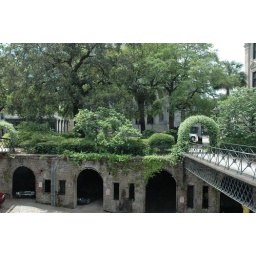
Factors Walk is the backside of the old warehouses that face the river in Savannah. Today they house many antique shops.